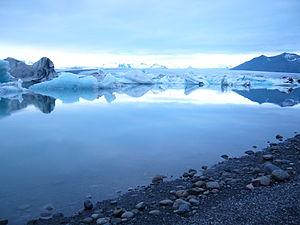
Voici la liste des lacs les plus importants d’Islande, par ordre de superficie décroissante.